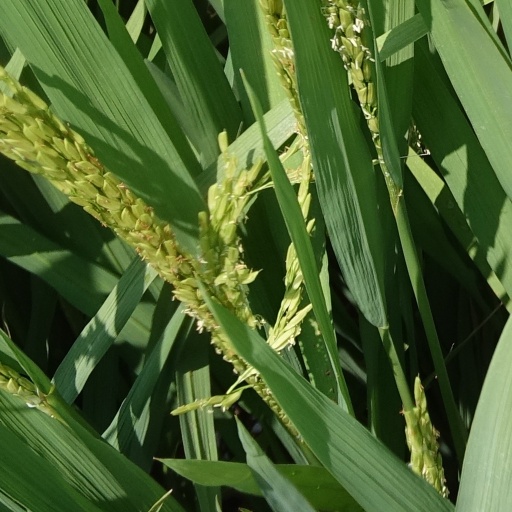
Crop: rice